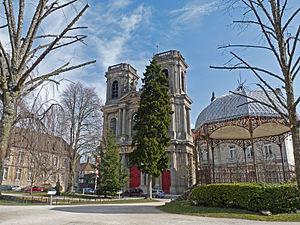
Place Jeanne Mance à Langres (Haute-Marne). Le monument dédié à Jeanne Mance en 1968 à gauche au bord du bassin. La cathédrale Saint-Mammès. Le kiosque à musique
Jeanne Mance, née le 12 novembre 1606 à Langres et morte le 18 juin 1673 à Montréal, est une pionnière de la Nouvelle-France. Elle est considérée comme cofondatrice de Montréal, où elle a fondé puis dirigé l’Hôtel-Dieu. Elle est la première infirmière laïque au Canada. Elle est reconnue comme vénérable par l'Église catholique et peut être fêtée le 18 juin.